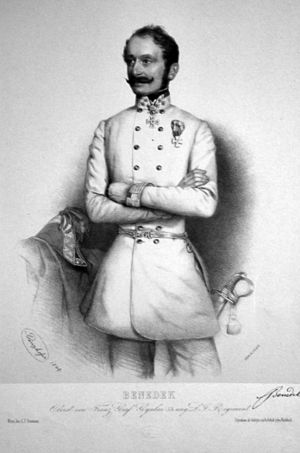
Den preussisk-østrigske krig / Forløb
Ludwig von Benedek
Den preussisk-østrigske krig, også kaldt den tyske krig, den tyske brødrekrig, samlingskrigen eller syvugerskrigen, var en krig udkæmpet i 1866 mellem kejserriget Østrig og kongeriget Preussen om lederskabet i Det tyske forbund. Den endte med Preussen og dets allieredes sejr over Østrig. Preussen overtog dermed den lederposition blandt de tyske stater, som Østrig tidligere havde haft, og grundlagde Det nordtyske forbund. Det dannede udgangspunkt for den lilletyske løsning som blev valgt da Tyskland blev samlet som nationalstat under Den fransk-tyske krig, men uden de tyske områder i Østrig-Ungarn.